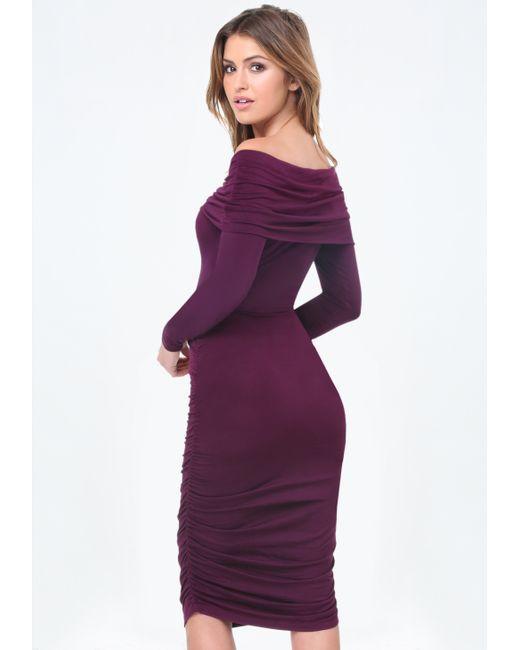
Frühling schulterfrei Langarmkleid, Frauen Sexy rückenfrei gerafftes figurbetontes Verbandkleid